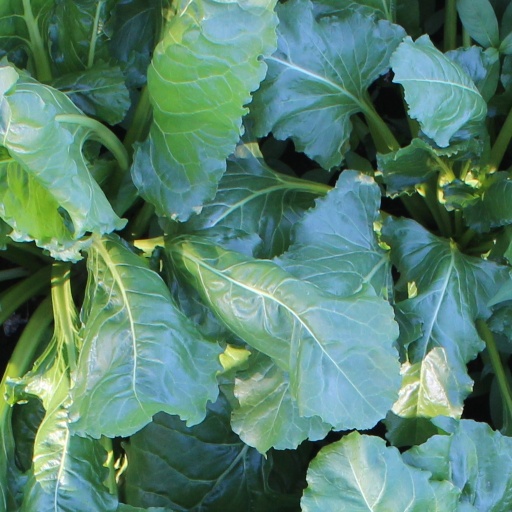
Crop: sugar beet